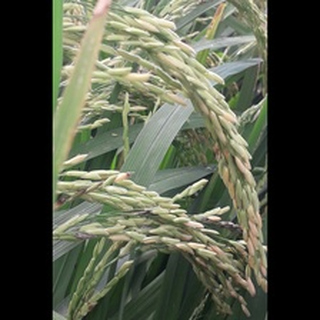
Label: healthy_rice